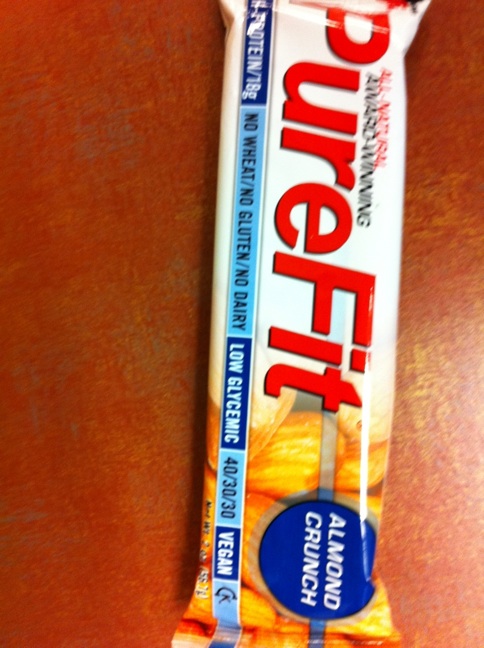Question: What flavor is this energy bar?
Answer: almond crunch